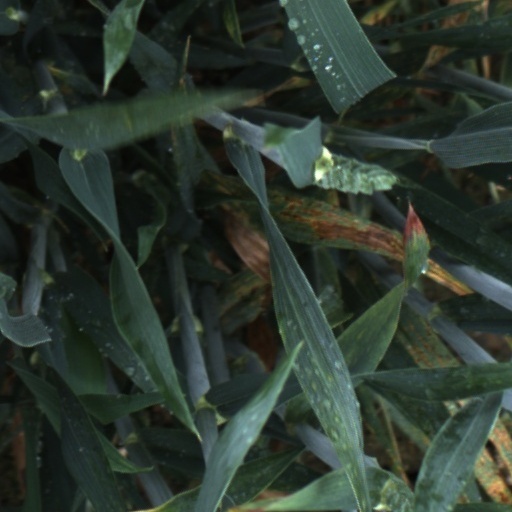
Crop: wheat